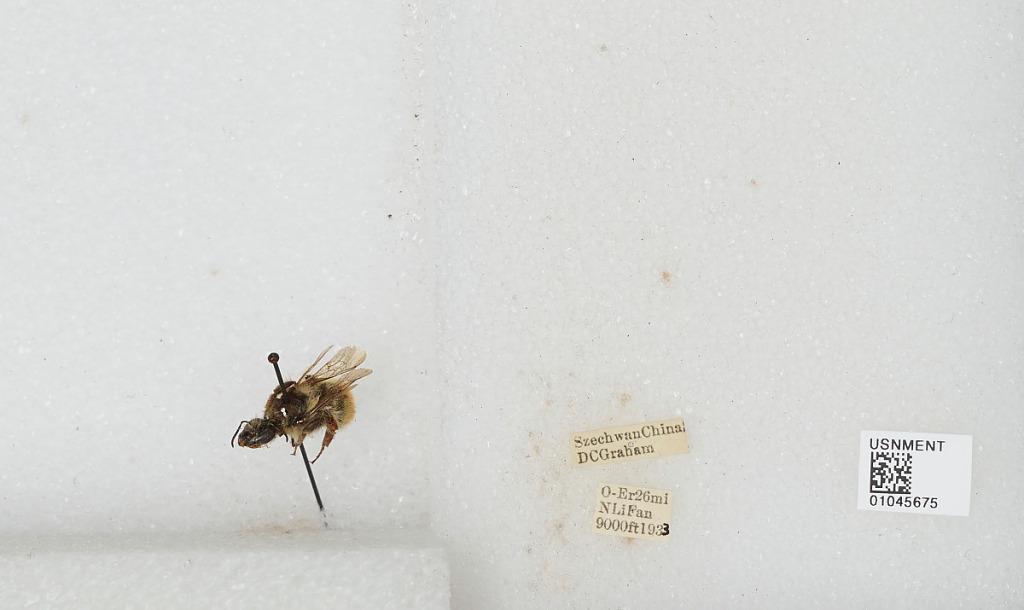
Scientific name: Bombus sp.
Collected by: D. Graham
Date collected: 1933--
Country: China
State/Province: Sichuan
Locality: O-Er 26 miles North Li Fan